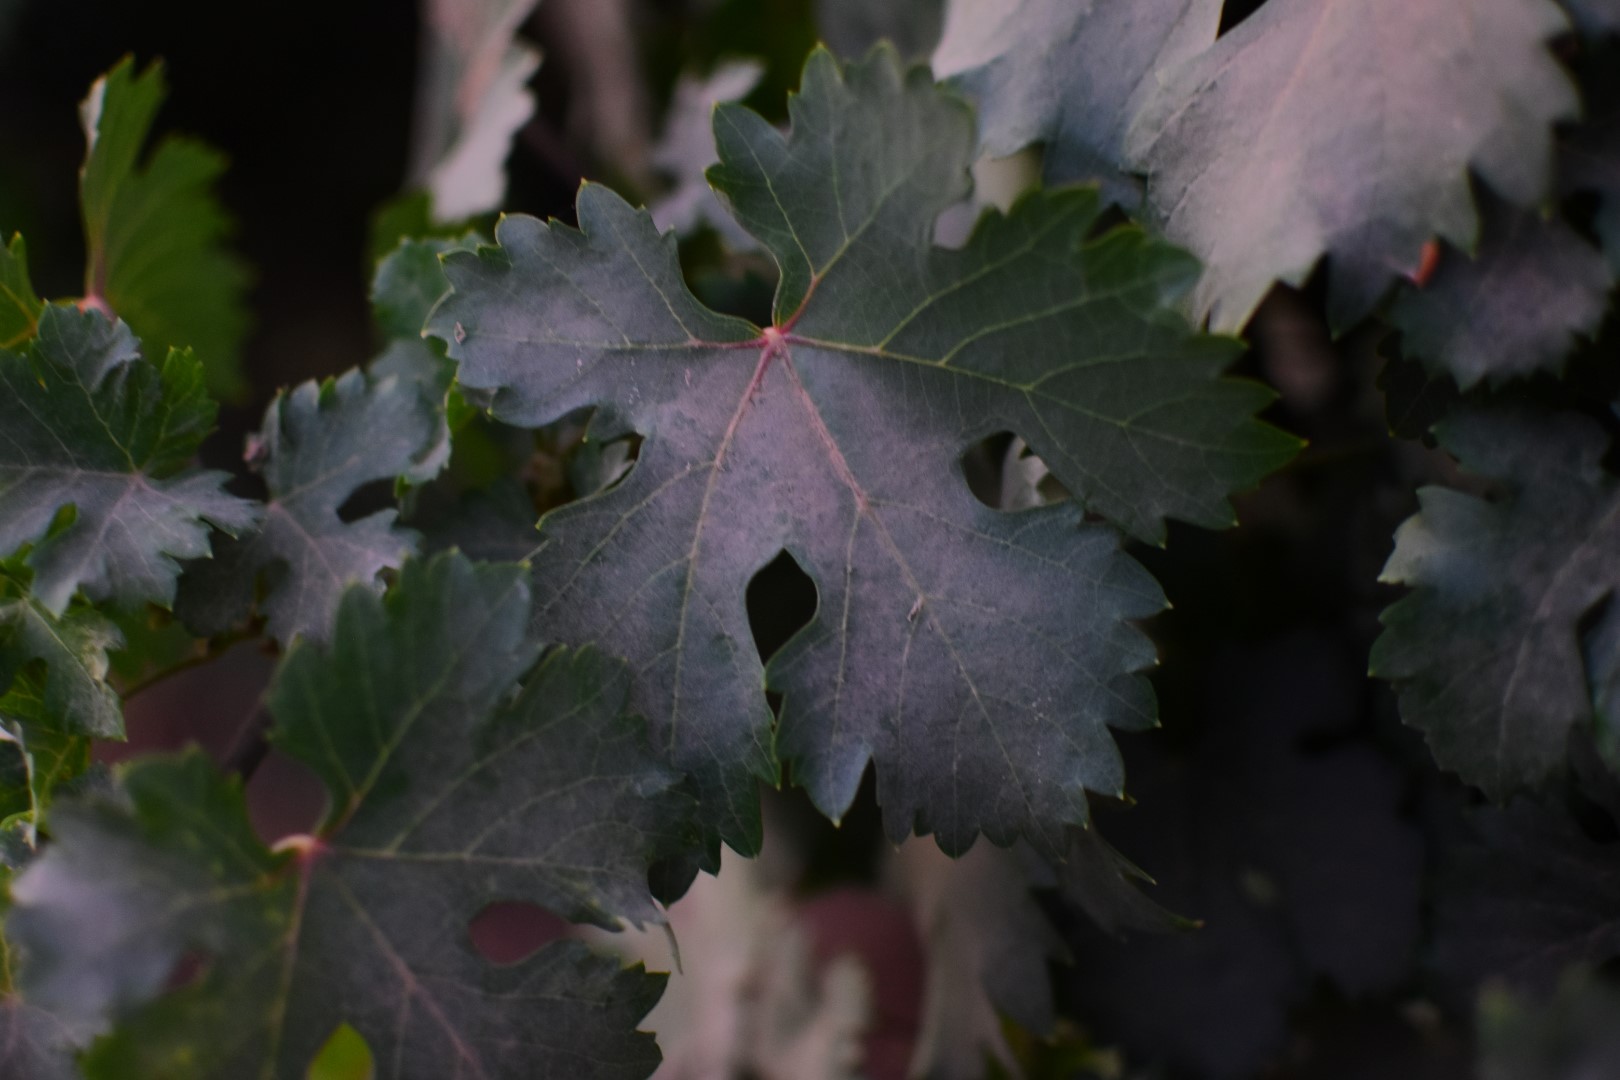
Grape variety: Aswud Balad